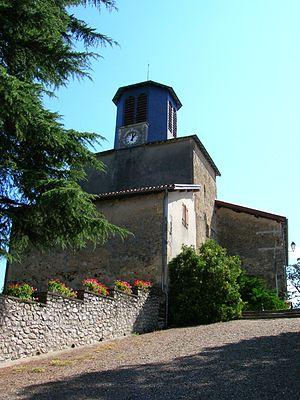
Baigts est une commune française située en Chalosse dans le département des Landes, en région Nouvelle-Aquitaine.
L'église Notre-Dame-de l'Assomption de Baigts, dans le département français des Landes, est de style roman. Elle date vraisemblablement du XIIᵉ siècle.